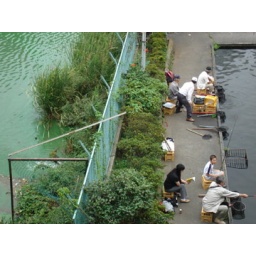
Lots of Fishermen in Yotsuya, Tokyo. That's a river (the green side) and the healthier looking side is a pool.